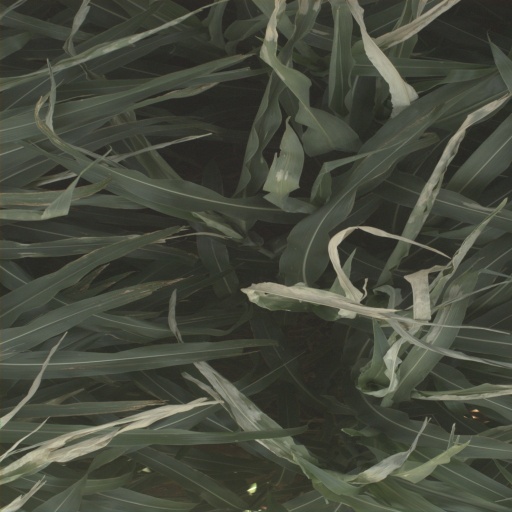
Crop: sorghum